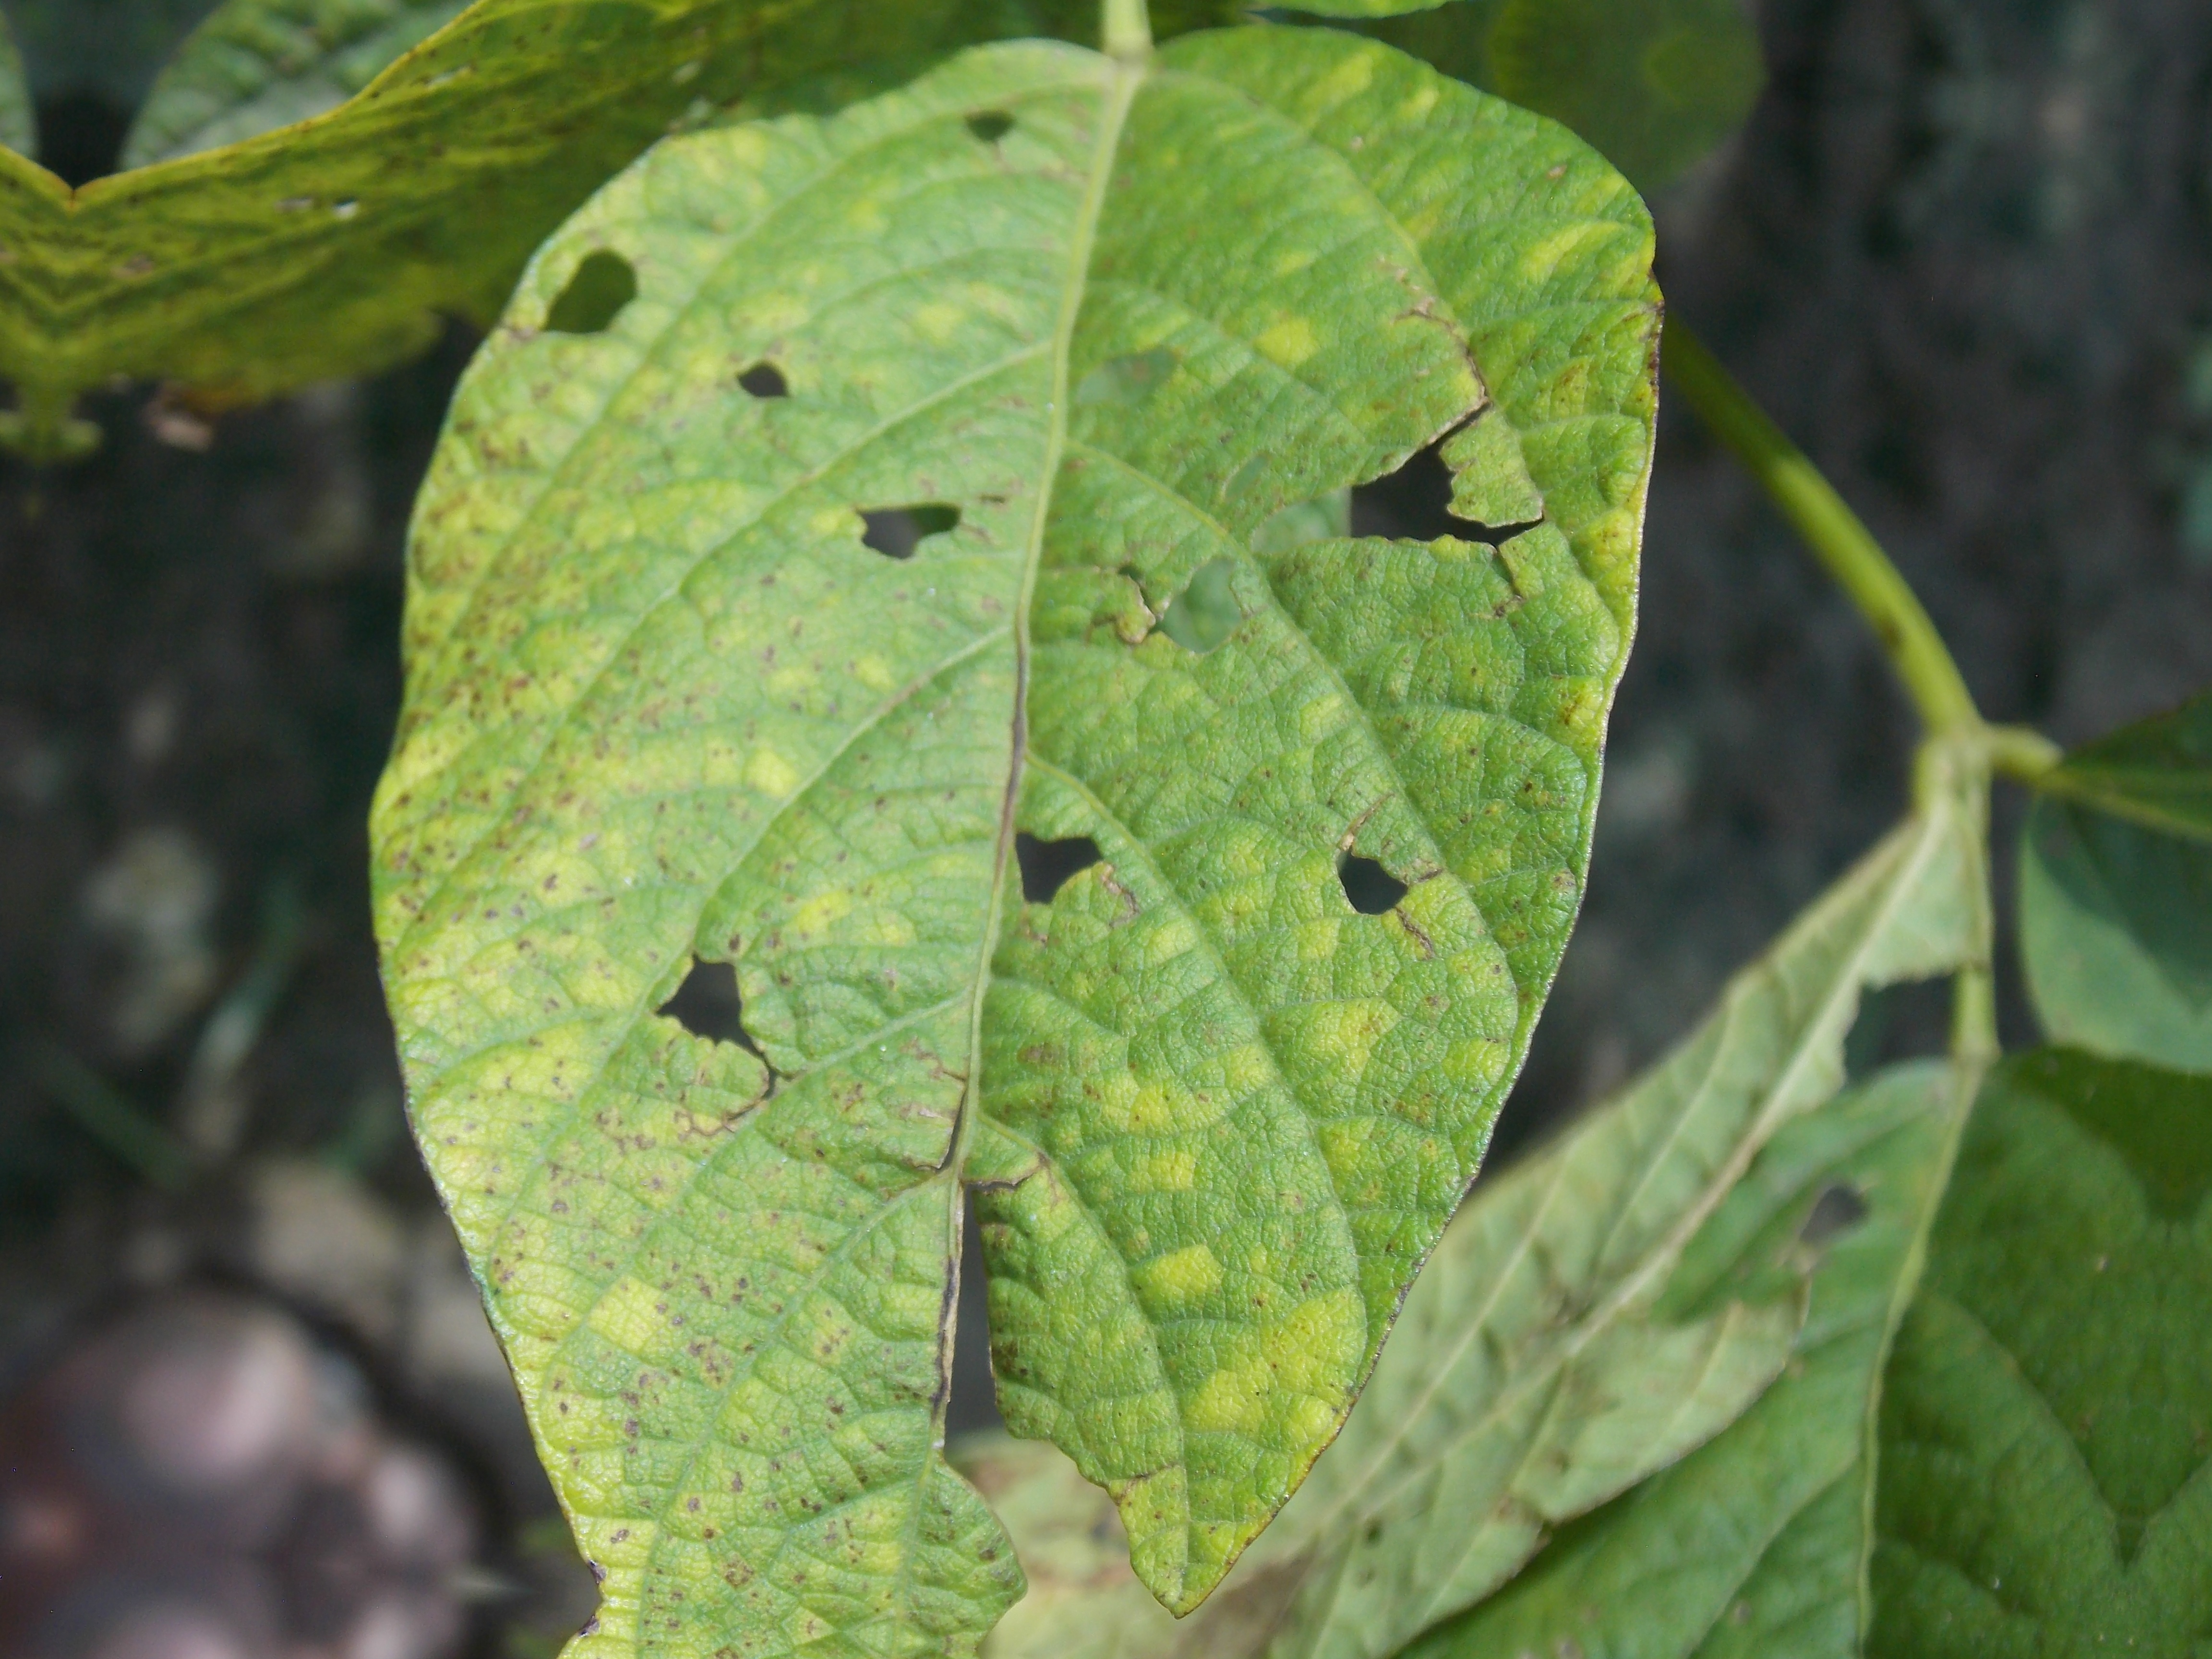
Label: Disease